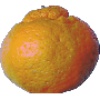
Label: Mandarine 1